Peroxide

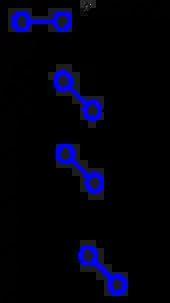
Types of peroxides, from top to bottom: peroxide ion, organic peroxide, organic hydroperoxide, peracid. The peroxide group is marked in blue. R, R and R mark hydrocarbon moieties.

The most common peroxide is hydrogen peroxide, colloquially known simply as "peroxide". It is marketed as solutions in water at various concentrations. Many organic peroxides are known as well.